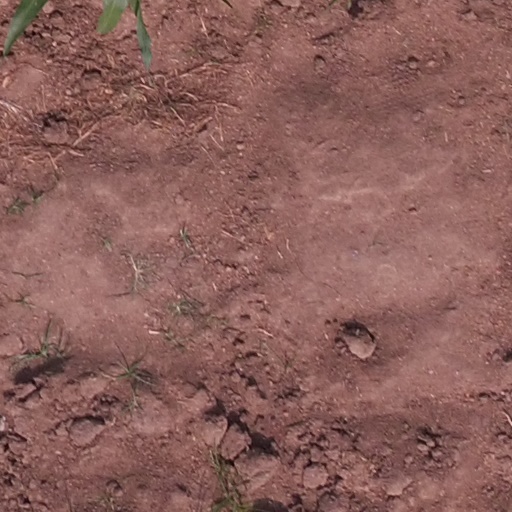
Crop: maize; corn